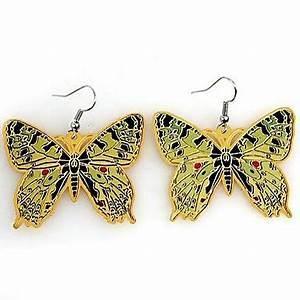
butterfly